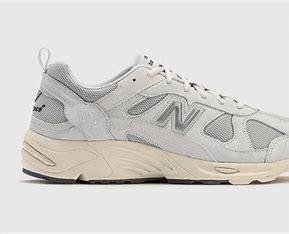
Brand: New
Model: Balance New Balance 878